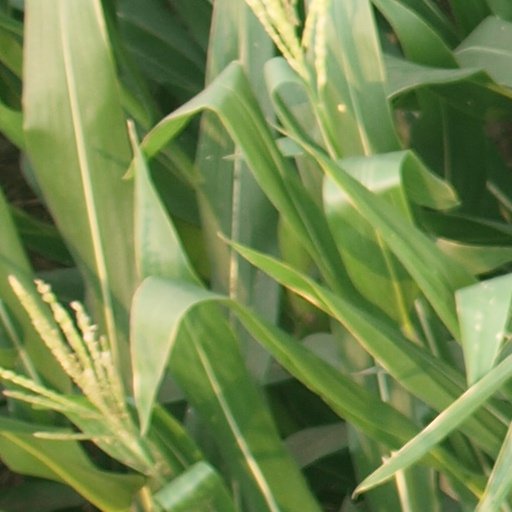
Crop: maize; corn